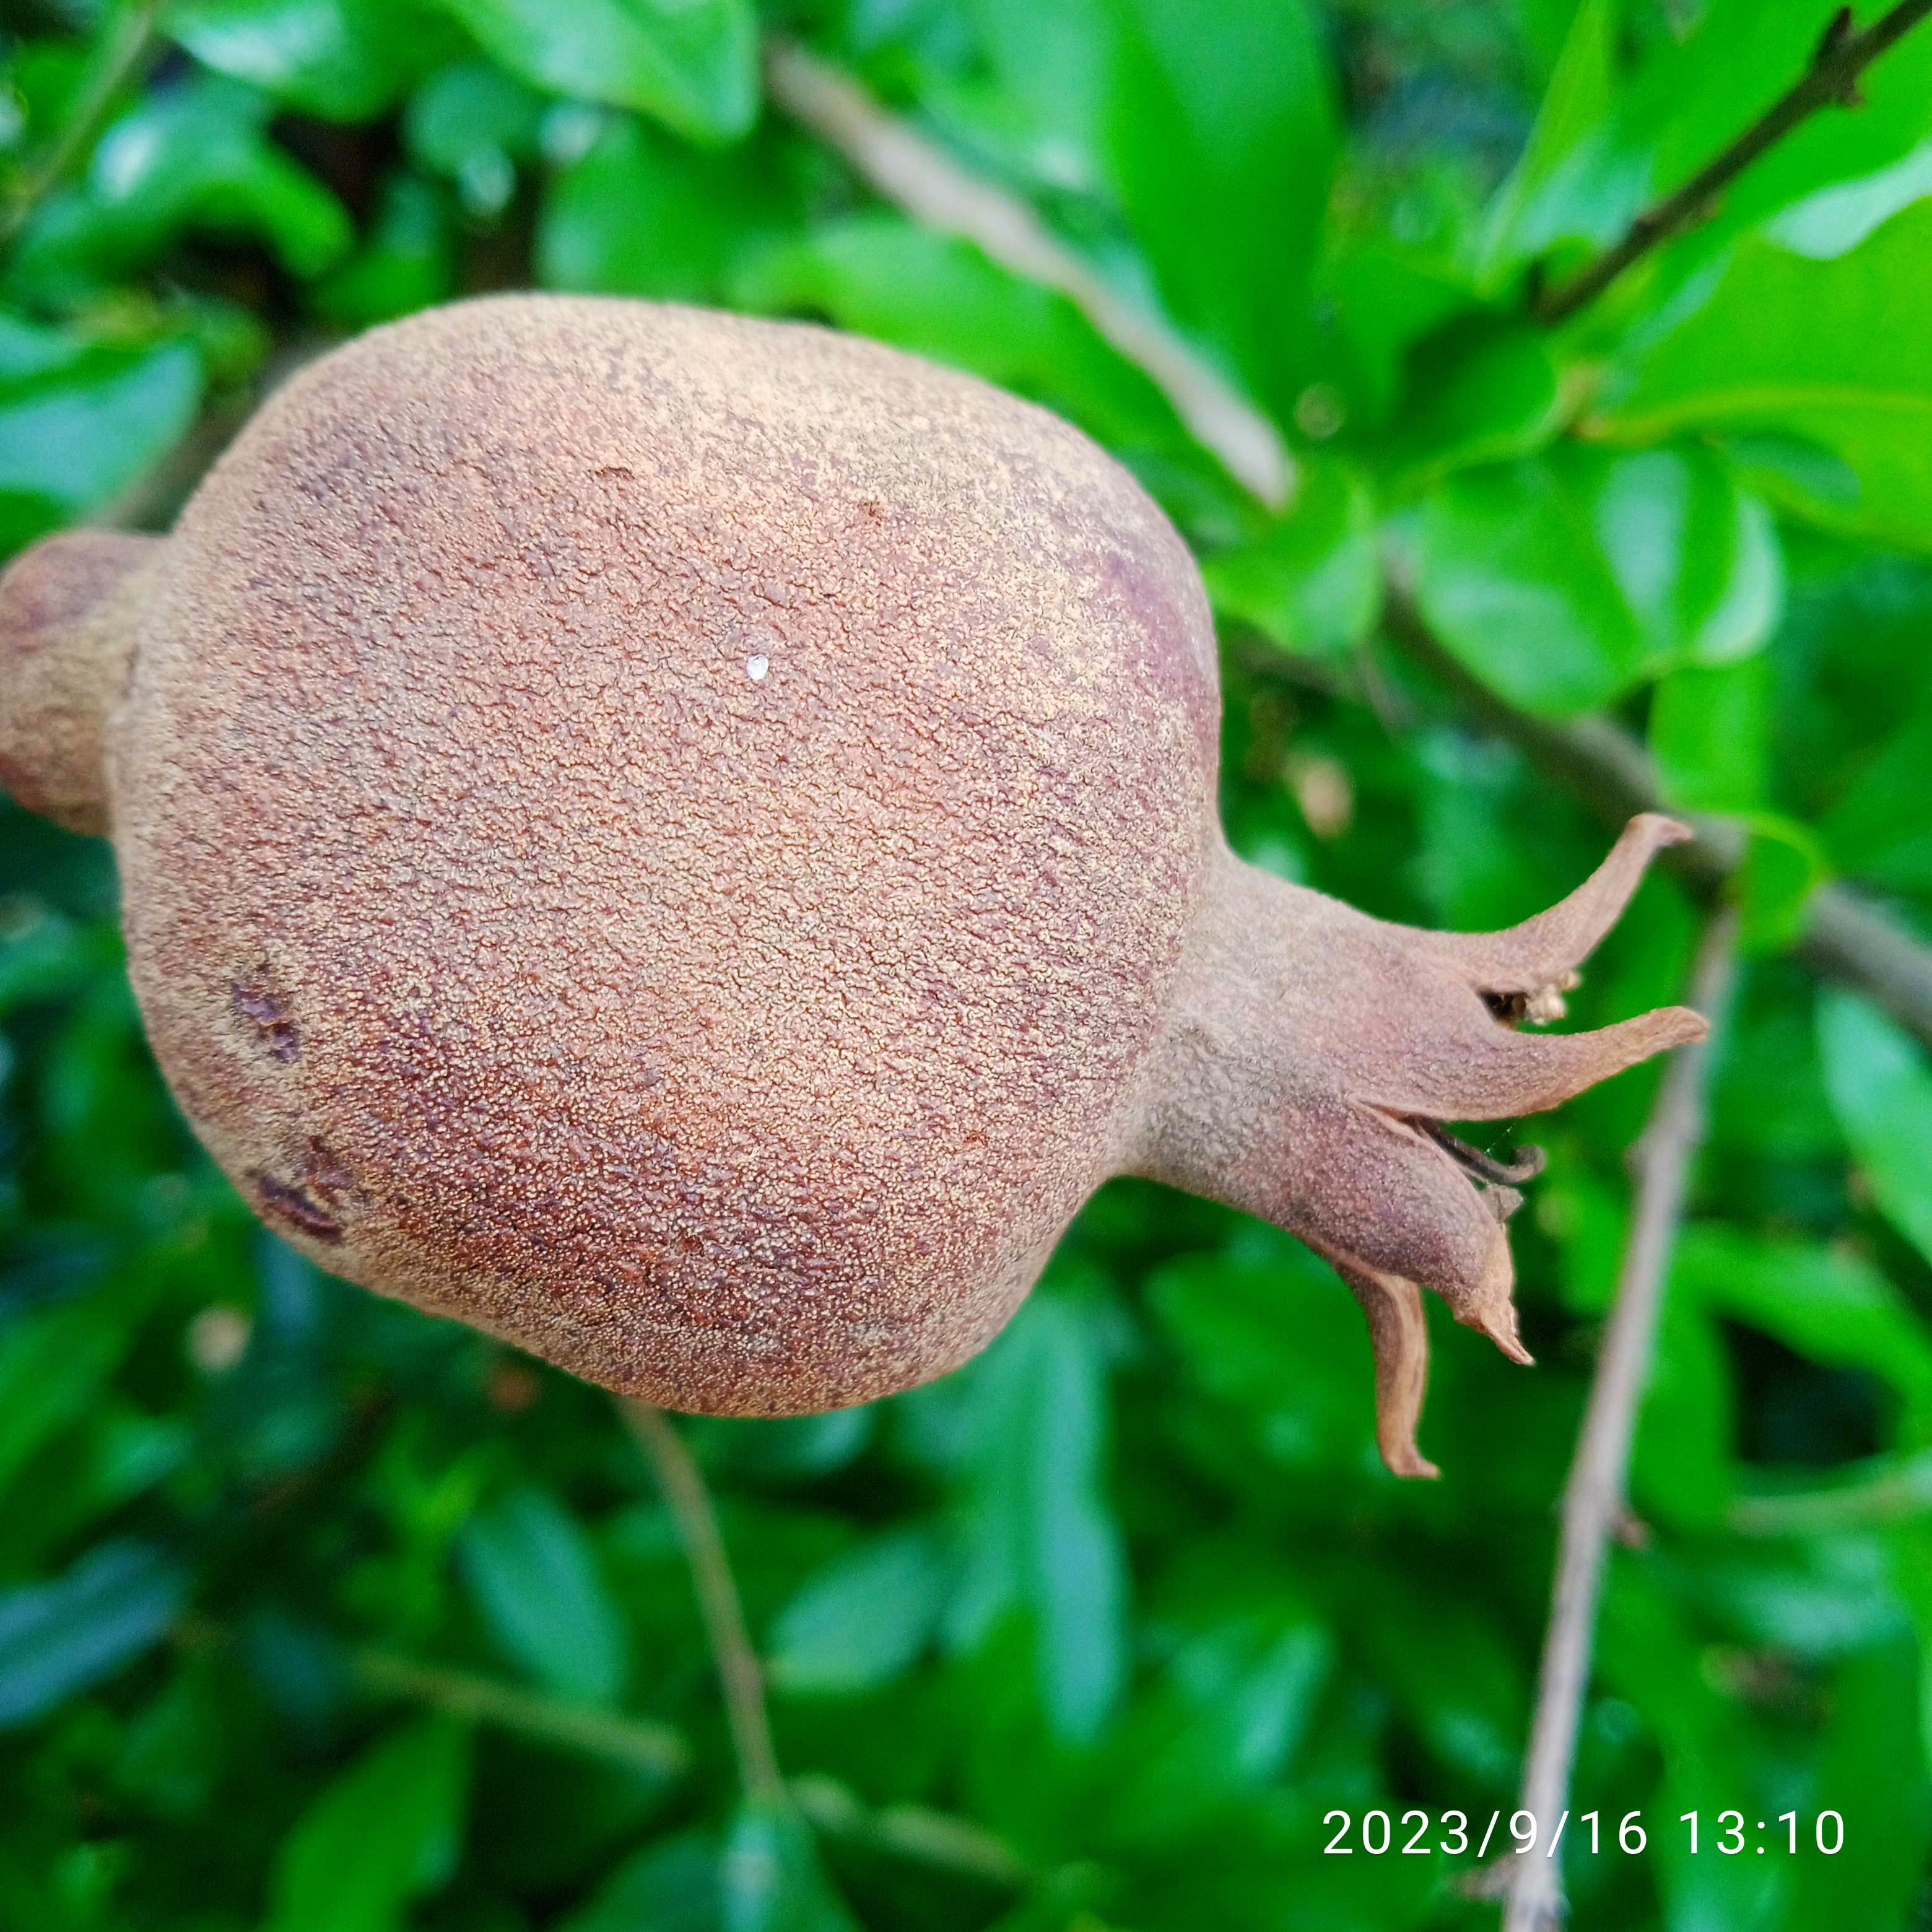
Label: Alternaria